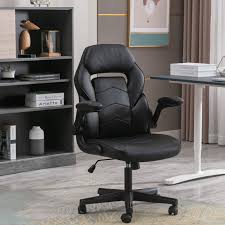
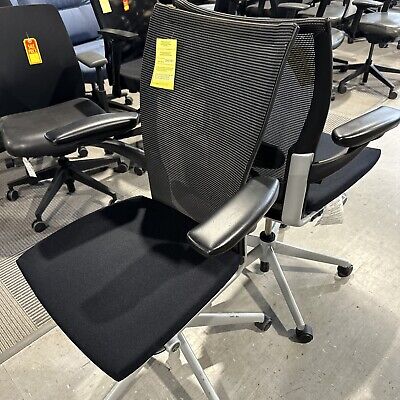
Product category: items_chair
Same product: no